André Erkau

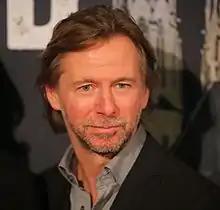
Erkau in 2016

Born in Dortmund, Erkau grew up in Bremen. After he completed his actor's training, he worked for theatre and TV. In 2001, he began to study film direction at the Academy of Media Arts in Cologne. He finished his study in 2005 with his diploma-movie "37 ohne Zwiebeln". This short film won more than twenty film awards and was in 2006 one of Germany's most successful short films. His first cine film, "Come In and Burn Out", also received awards.